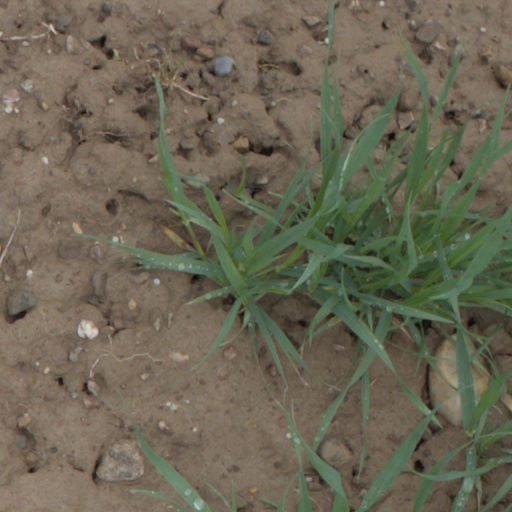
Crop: wheat